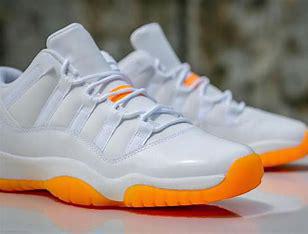
Brand: Jordan
Model: 11 Cmft